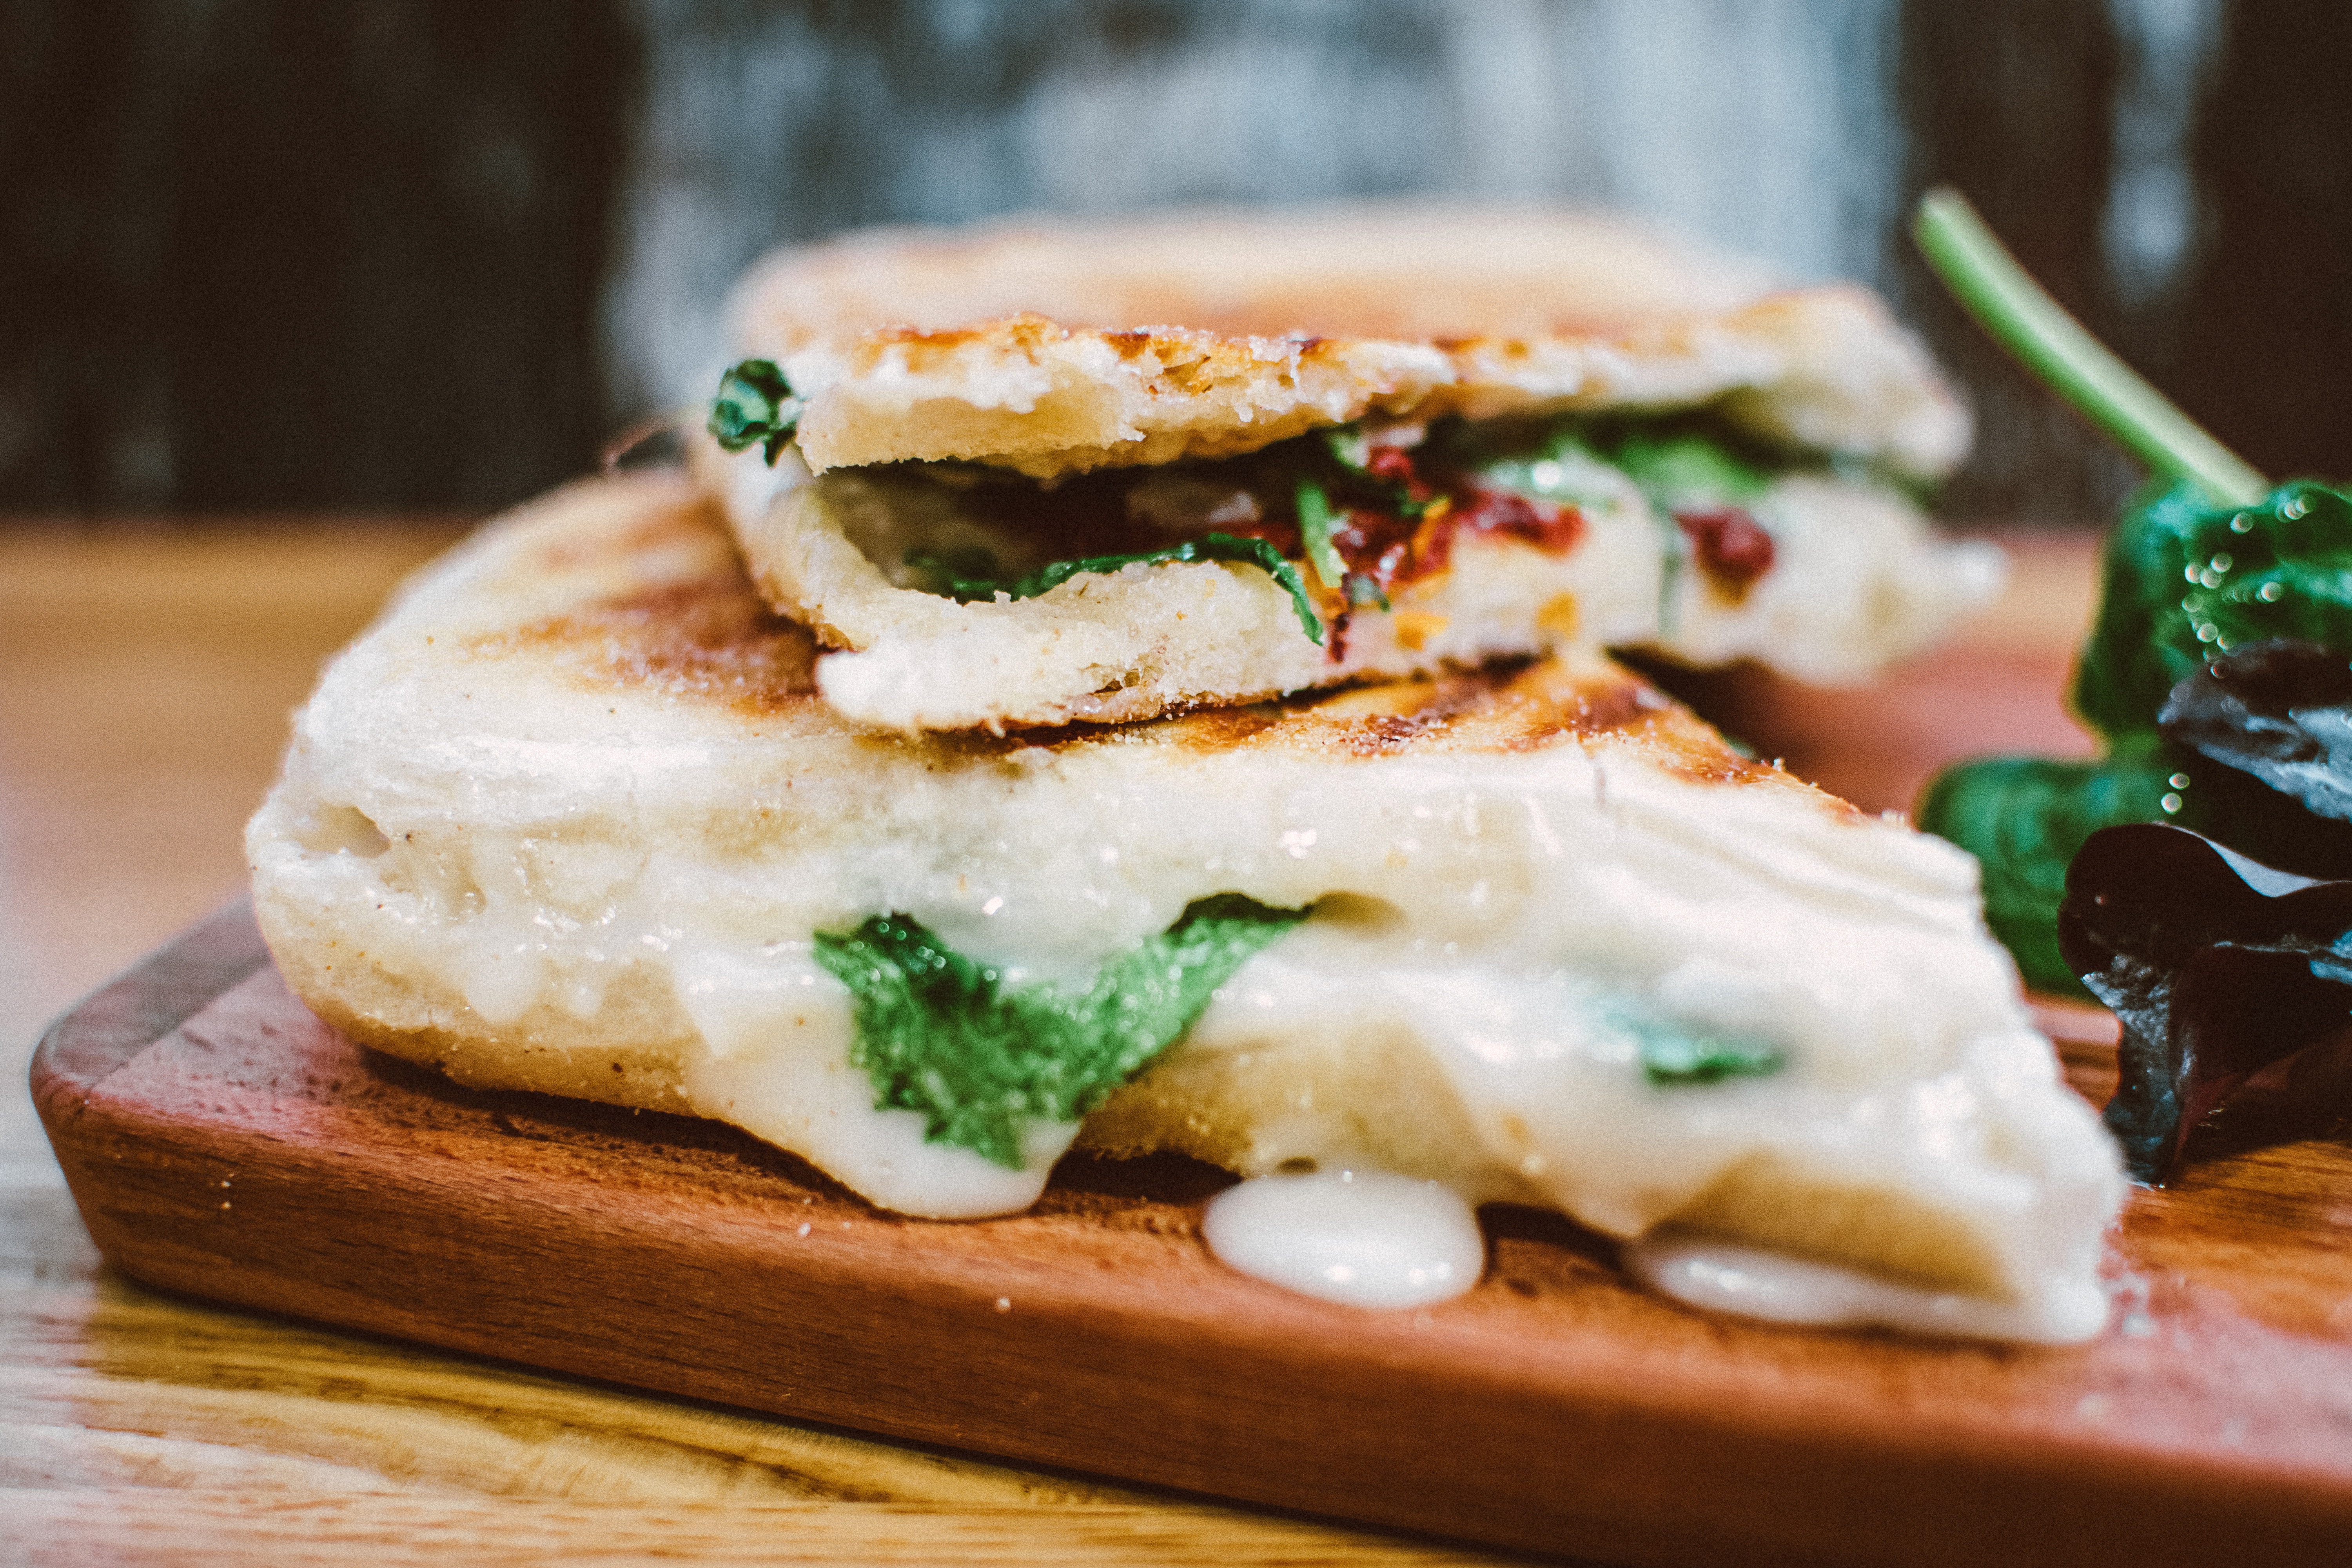
dish, food, cuisine, ingredient, produce, Rou jia mo, finger food, baked goods, recipe, comfort food, sandwich, vegan nutrition, goat cheese, panini